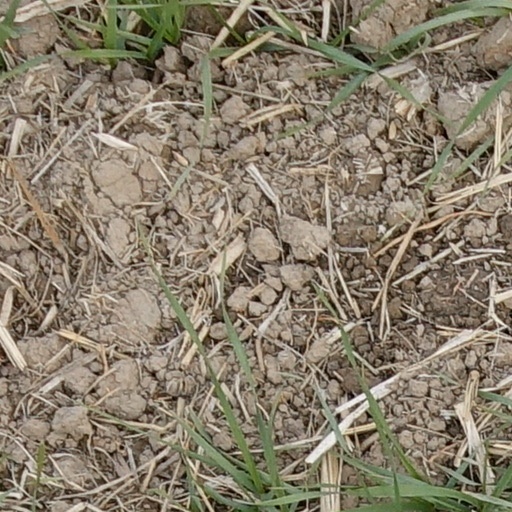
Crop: wheat